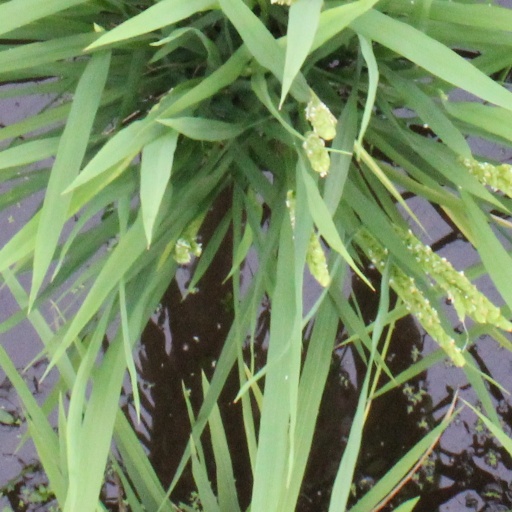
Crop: rice